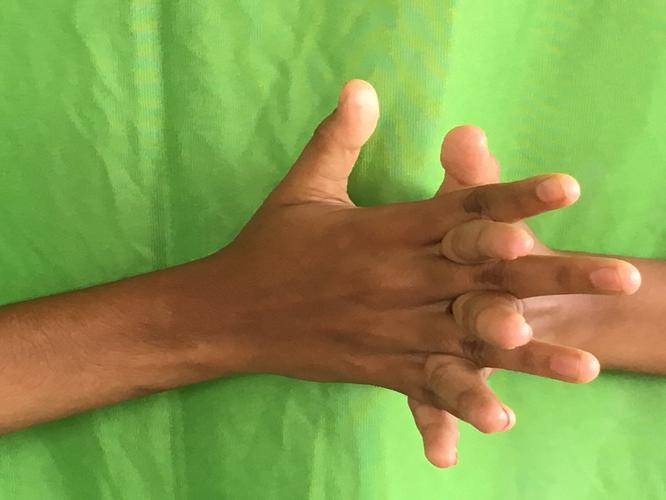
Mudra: Karkatta
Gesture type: double_hand